Royal Tyrrell Museum of Palaeontology

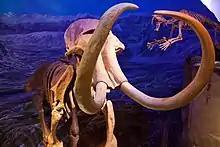
Skeletal frames of a mammoth and a "Smilodon" the Cenozoic Gallery

A number of these exhibits are organized by geologic eras, displaying specimens and dioramas from those periods. These exhibits includes Cenozoic Gallery, Cretaceous Alberta, Cretaceous Garden, Palaeozoic Era, and Terrestrial Palaeozoic. The Cretaceous Alberta exhibit features a diorama of an "Albertosaurus" pack inspired by 22 specimens found in a bonebed in Alberta, as an homage to Joseph Tyrrell, who first discovered the dinosaur.